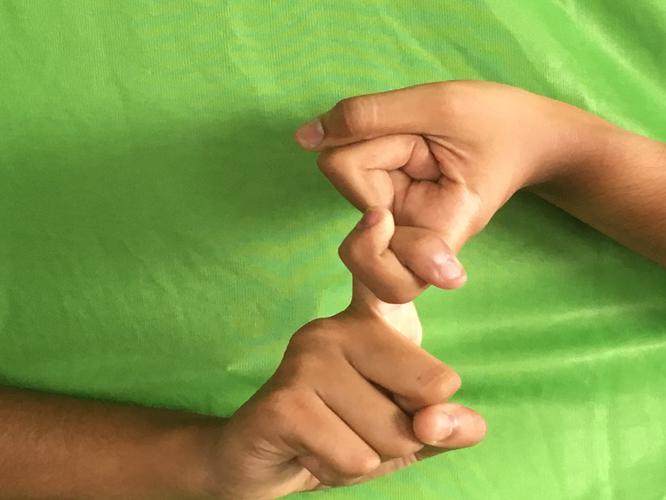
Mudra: Pasha
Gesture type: double_hand